Murder of Shamil Odamanov

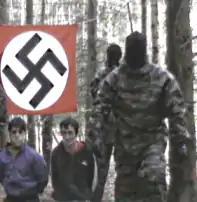
One of the photos attached to the NSPR's second statement

The manifesto claimed that the August 2007 statement was not written by them and consisted of "outright disinformation about recognizing some kind of political leadership above oneself." It also encouraged people to form autonomous combat groups, consisting of 1 to 5 people, so as to effectively wage guerrilla warfare, and claimed the group would attack security forces soon. No attack would be carried out.